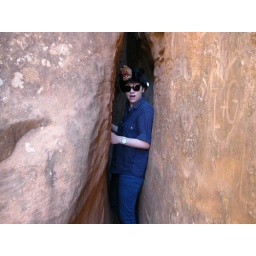
bear in the rocks